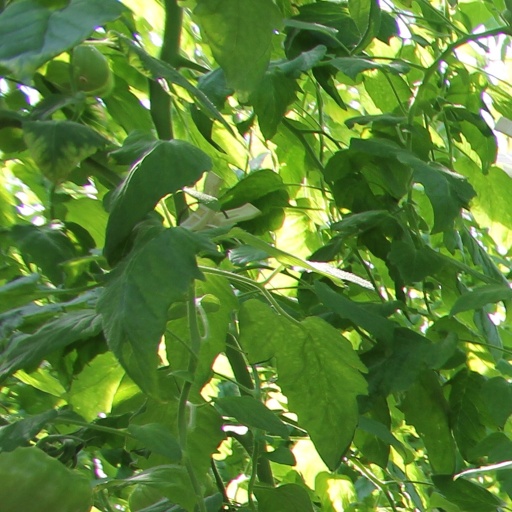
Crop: tomato